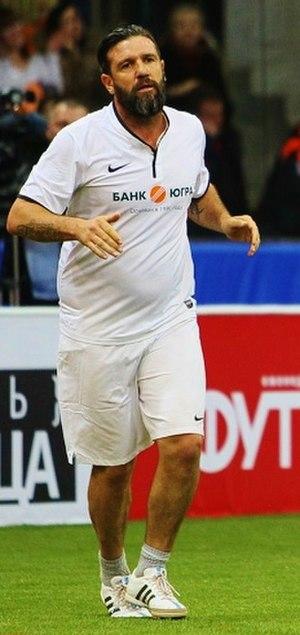
Vincent Candela, né le 24 octobre 1973 à Bédarieux, est un footballeur international français des années 1990-2000.